List of Phi Kappa Psi grand chapters

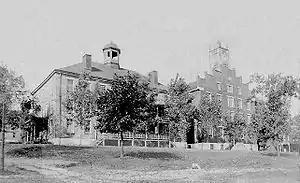
Jefferson College, where Phi Kappa Psi was founded, and home to the first Grand Chapter

Phi Kappa Psi, also called "Phi Psi," is an American collegiate social fraternity founded at Jefferson College in Canonsburg, Pennsylvania on February 19, 1852. There are over a hundred chapters and colonies at accredited four year colleges and universities throughout the United States.